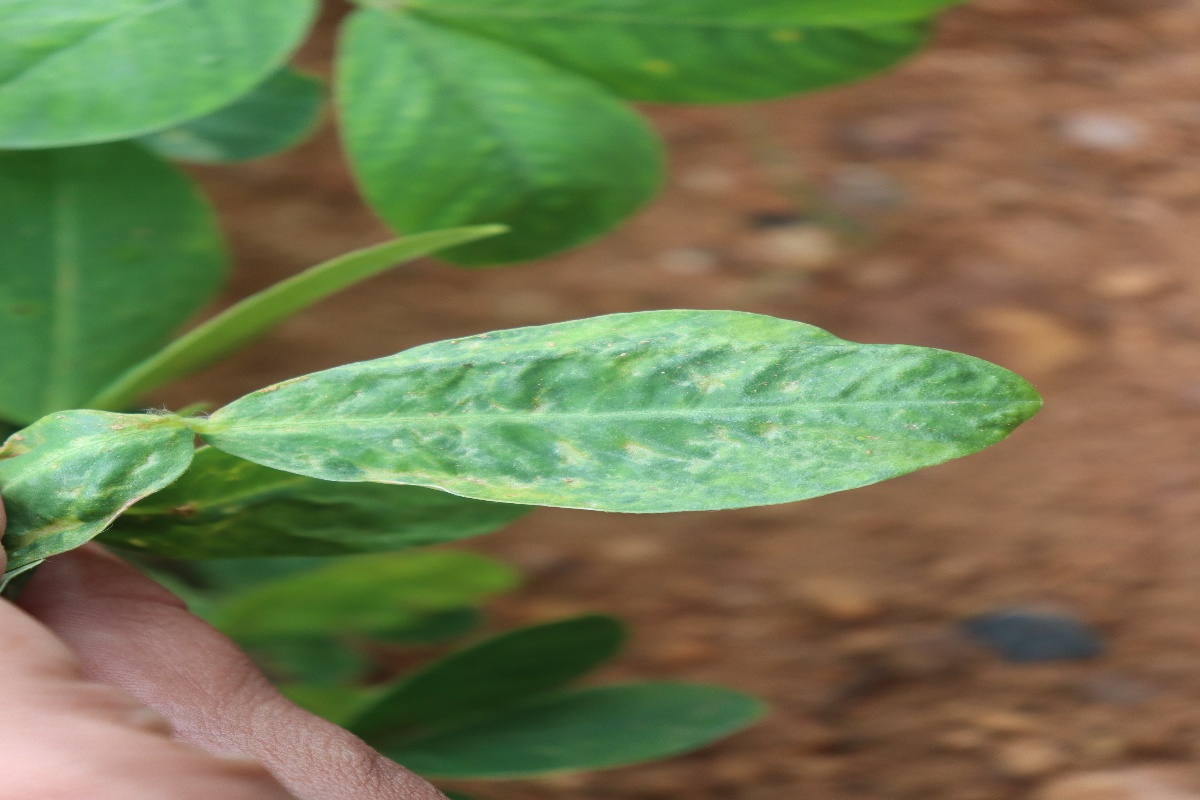
Label: healthy leaf